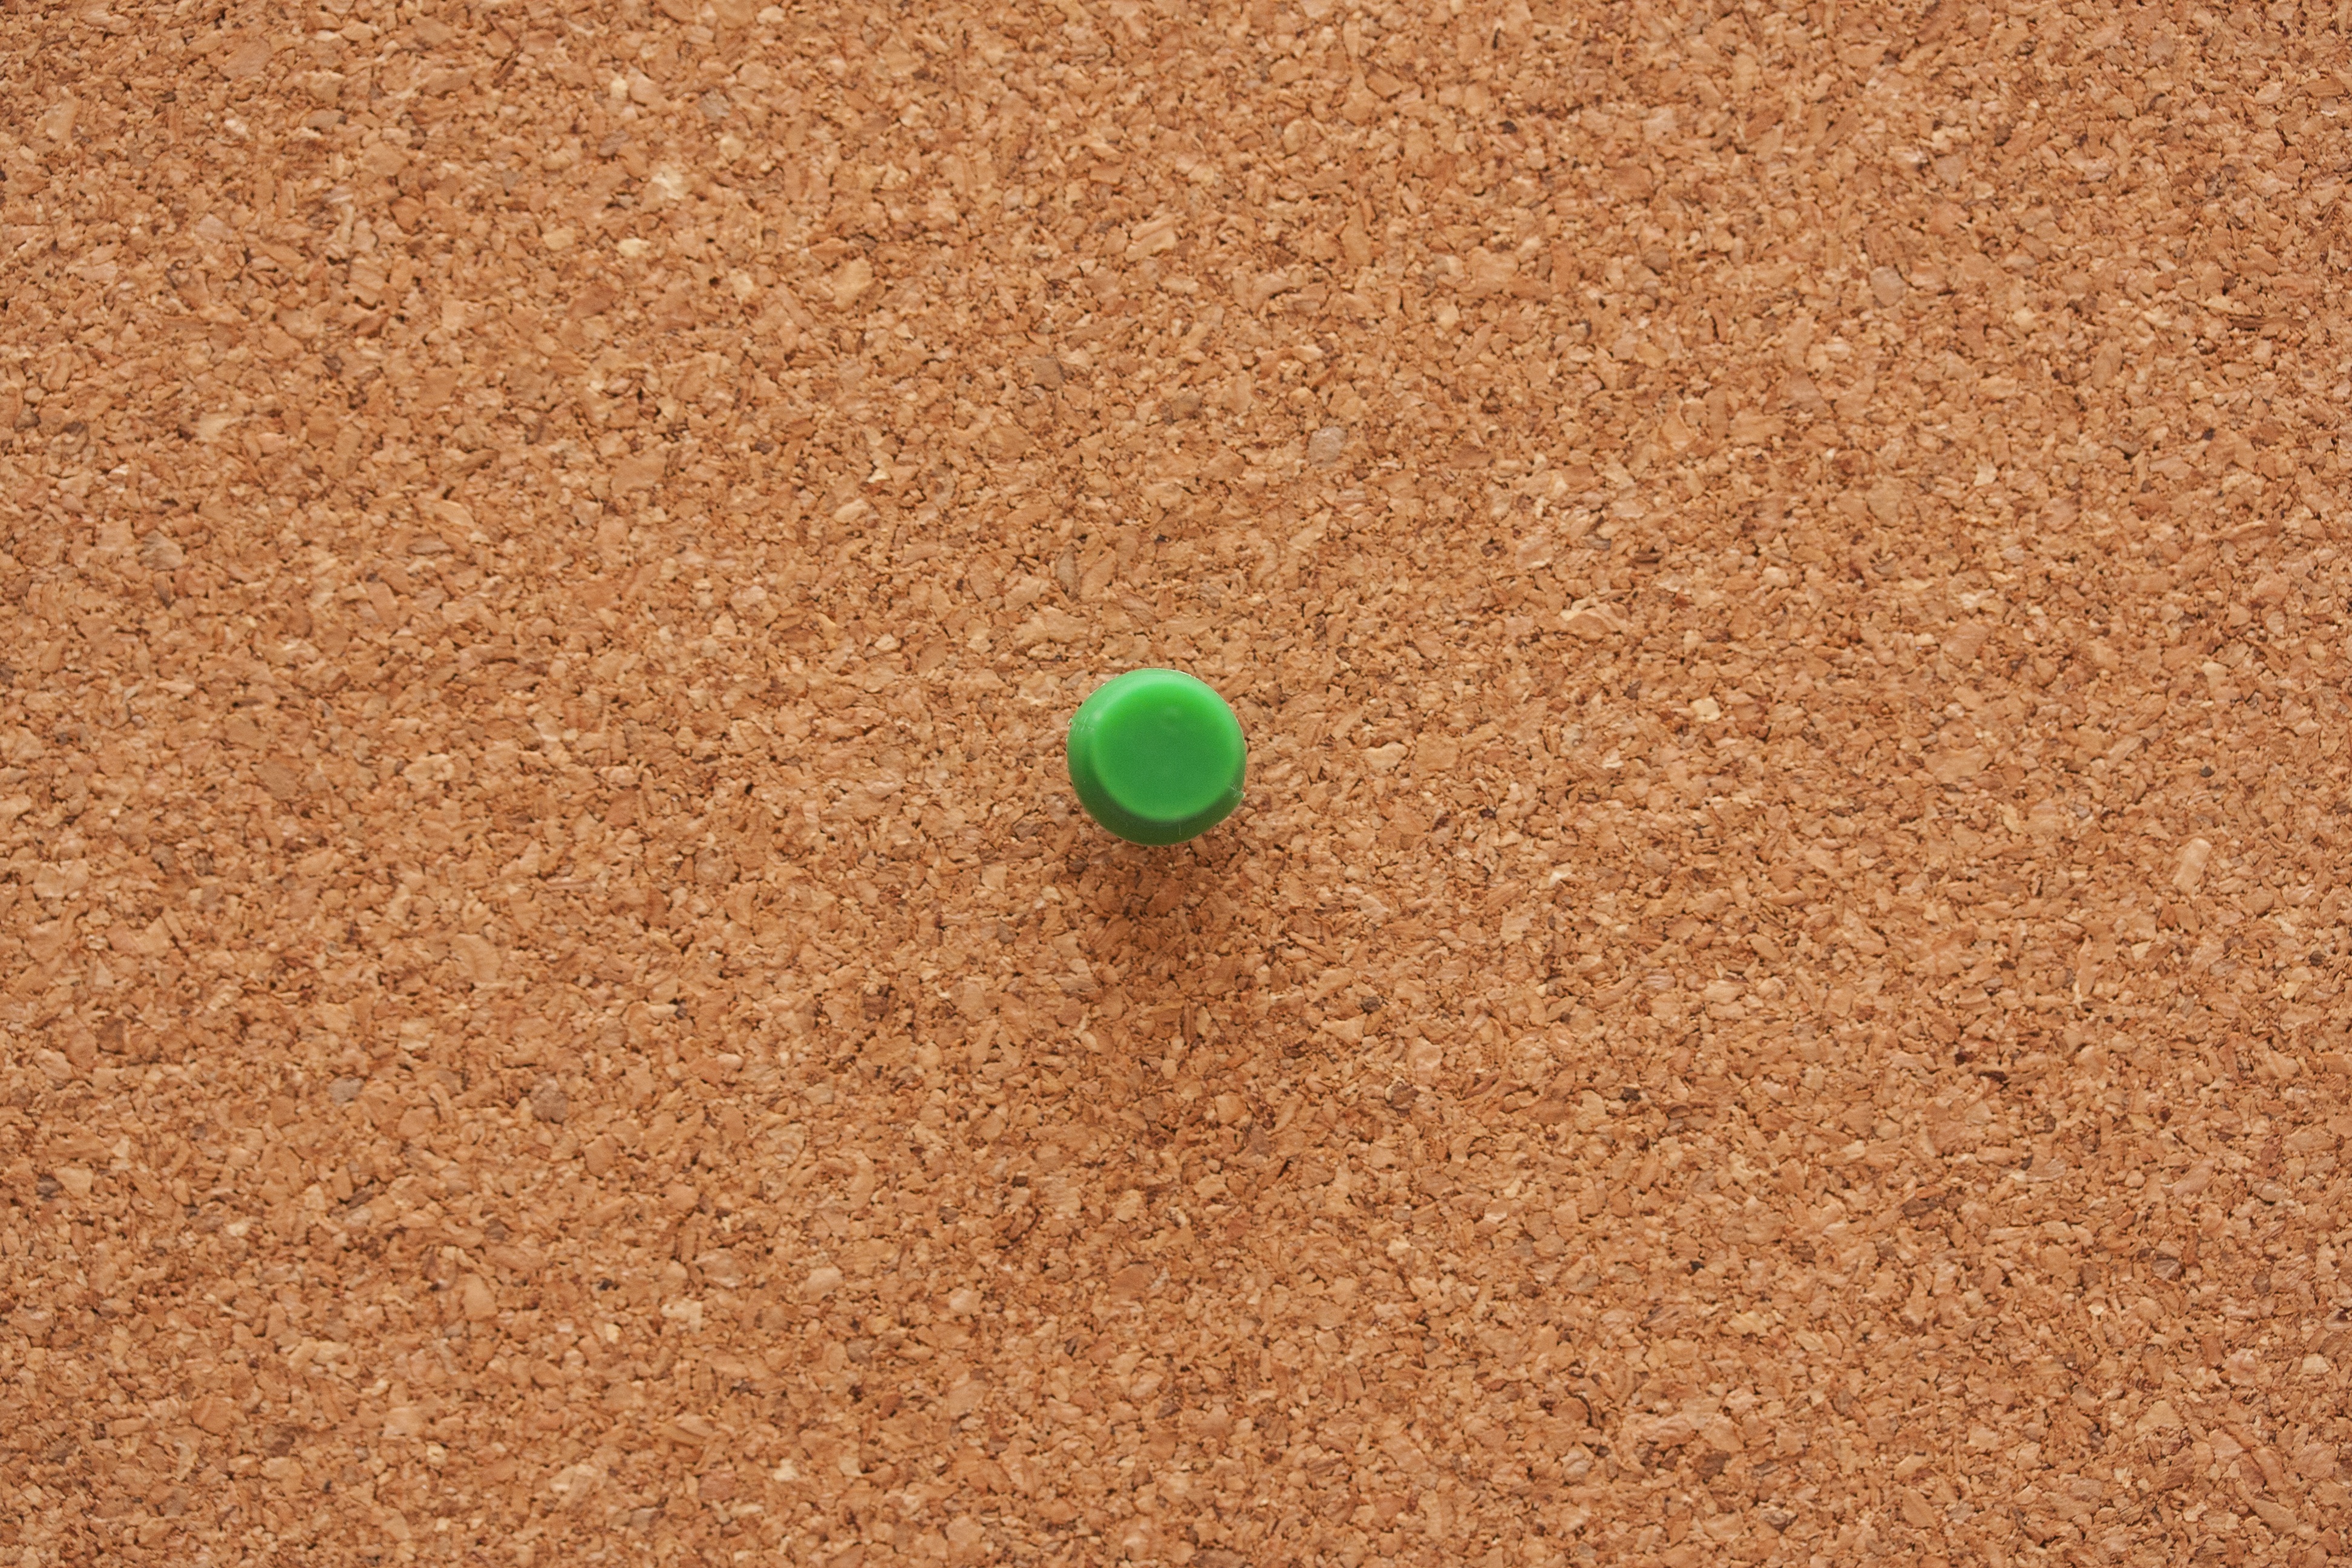
sand, wood, floor, green, equipment, frame, plate, brown, soil, mushroom, paper, baseball field, circle, fastener, mail, objects, central, message, memories, middle, advice, backgrounds, data, flooring, concepts and ideas, is empty, the clipboard, bulletin board, square cork board, straight pin, sending, msn letters, to remind you to publish, information environment, reminding, the announcement message, part of it